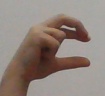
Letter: thal